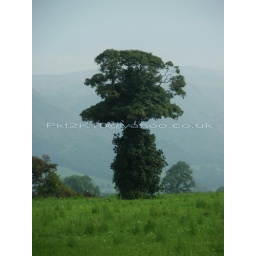
This strange looking tree is in a field near Collyland roundabout